Chilblains

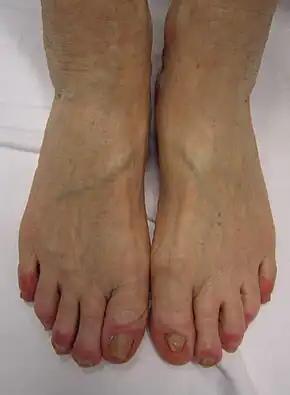
Chilblains of the feet, caused by excessive exposure to cold and humidity

Symptoms of chillblains include dermatitis in toes, fingers, earlobes, nose and other extremities. This may present as: